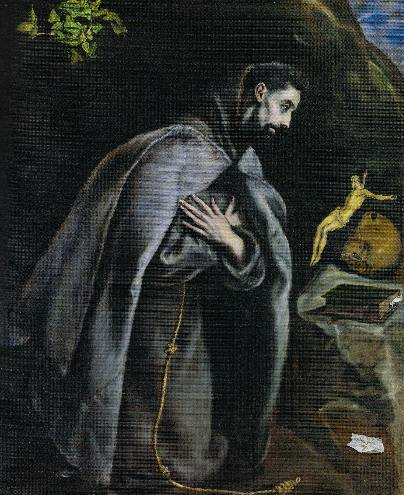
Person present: No